Lucas v. United States

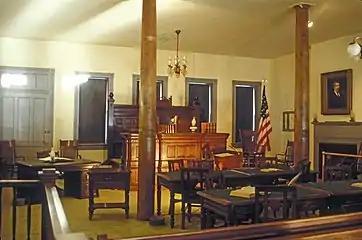
Judge Parker's courtroom where Lucas was tried

The Choctaw Nation was one of the Five Civilized Tribes in the Indian Territory (now the eastern part of Oklahoma), and under their treaty with the United States, were allowed to have its own court system to try Indian on Indian crime. When the crime was Choctaw on Choctaw, the tribal courts would handle the trial, but if it involved a non-tribal member, the case was handled by the federal court in Fort Smith, Arkansas. Tribal members included Freedmen, African-Americans who had been slaves and who had been adopted by the tribe after the Civil War.